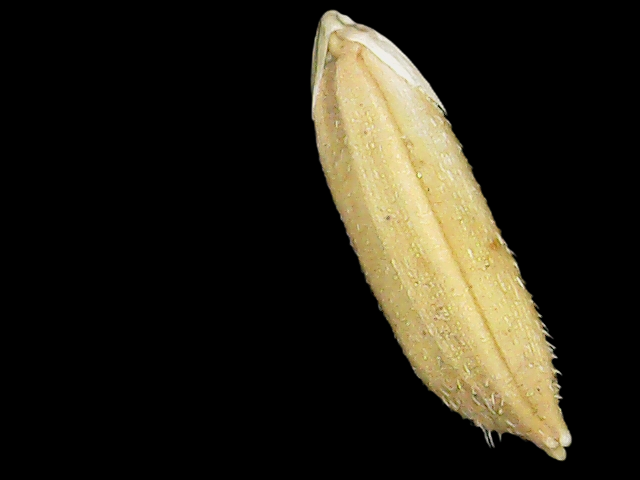
Rice variety: Bd30